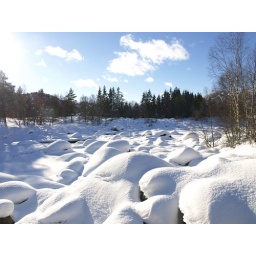
This is a mountain river in Norway, in the ski season.